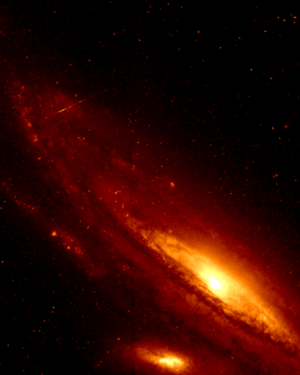
NGC 931 est une grande galaxie spirale située dans la constellation du Triangle à environ 223 millions d'années-lumière de la Voie lactée. Elle a été découverte par l'astronome prussien Heinrich d'Arrest en 1865.